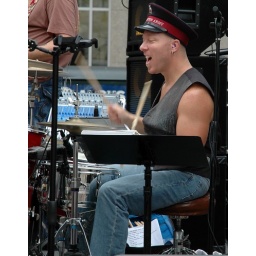
The drummer for local group Bandwagon rocks on in Captain Crowley's hat during Apple Fest